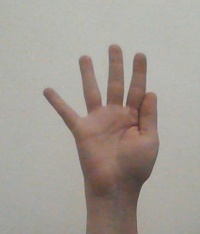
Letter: sheen